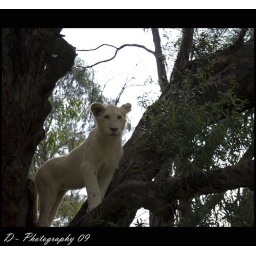
Taken at the Lion Park - White lion male cub playing in the tree